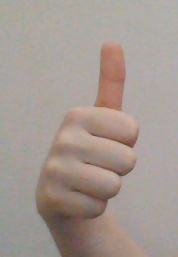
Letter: aleff